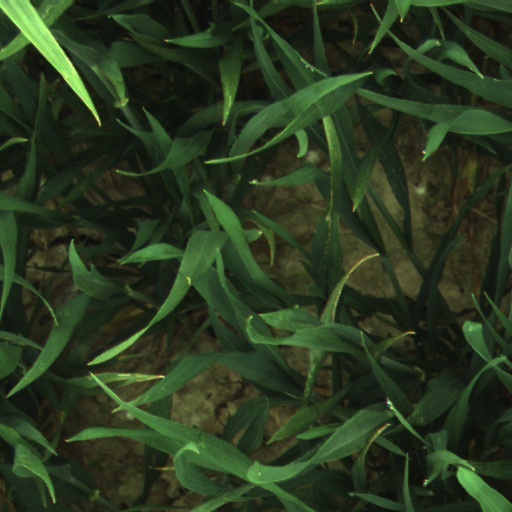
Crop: wheat